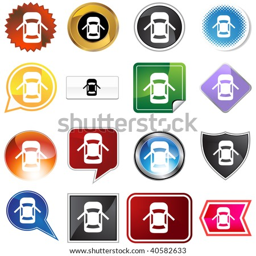
open car door alert icon set isolated on a white background .